Boulder Dam Hotel

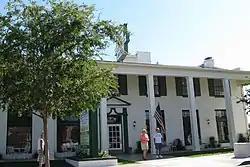

The Boulder Dam Hotel, also known as the Boulder City Inn, is a hotel located in Boulder City, Nevada that is listed on the United States National Register of Historic Places. It was designed in the Colonial Revival style by architect Henry Smith. The hotel was built to accommodate official visitors and tourists during the building of Boulder Dam, now Hoover Dam.